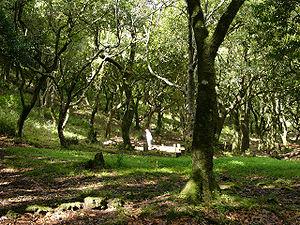
Cet article recense les sites inscrits au patrimoine mondial au Portugal.